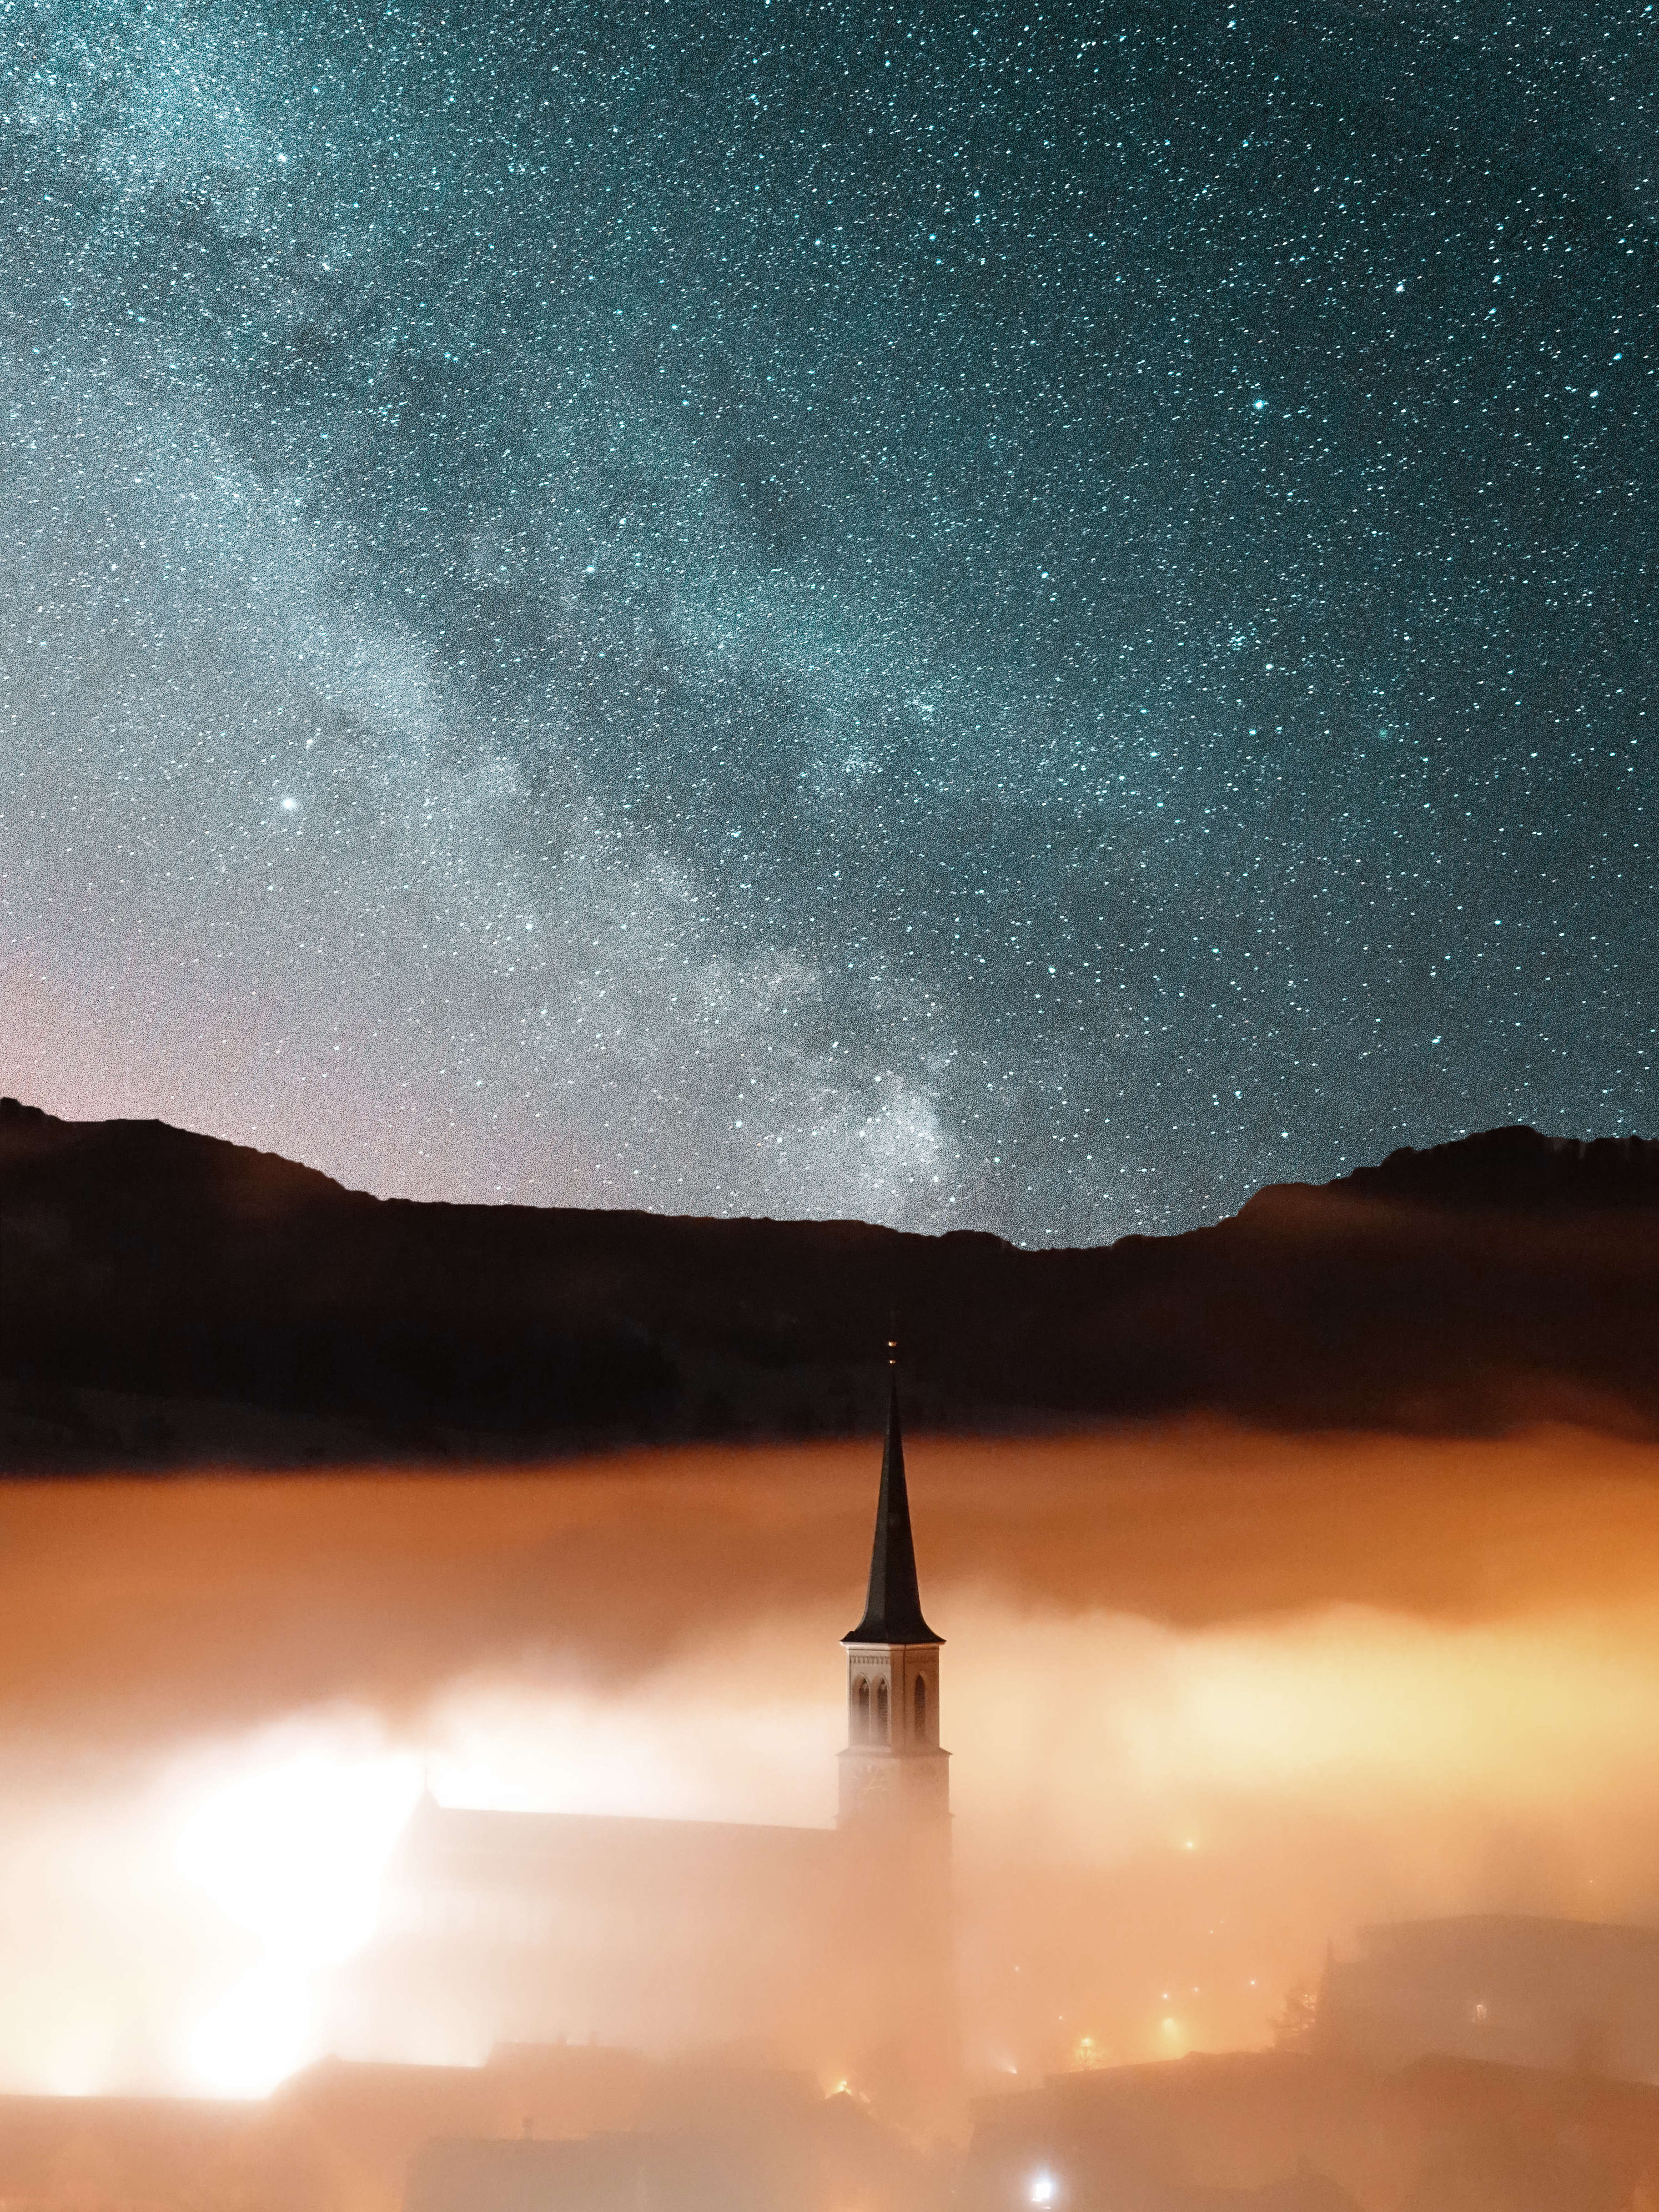
silhouette, light, sky, fog, mist, night, sunlight, star, milky way, cosmos, dawn, atmosphere, reflection, galaxy, astronomy, stars, astronomical object, atmospheric phenomenon, atmosphere of earth